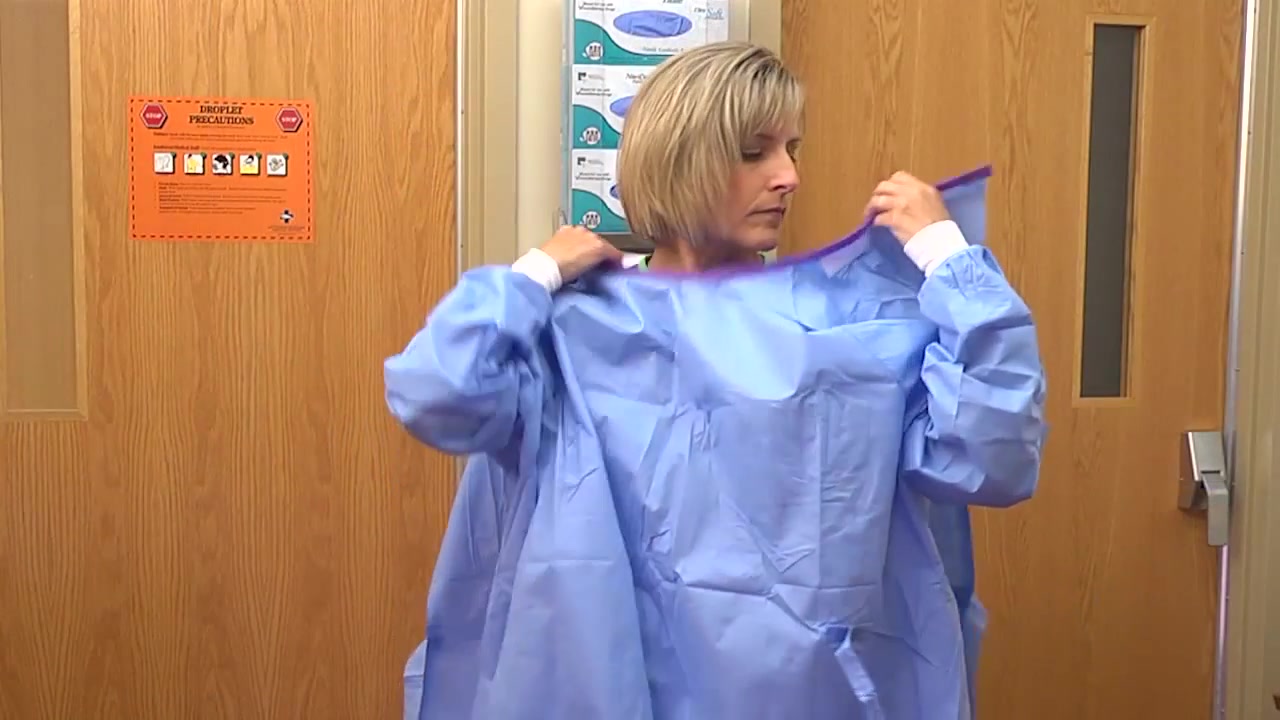
Objects detected:
Coverall